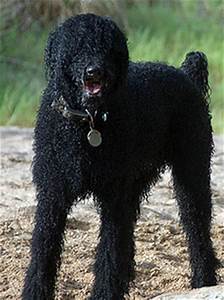
Label: cane